Timeline of Boston

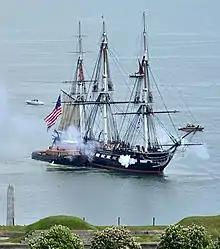
"Constitution" fires her cannons as she is tugged through Boston Harbor in 2021

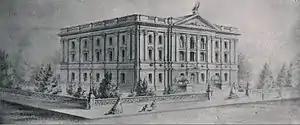
New England Museum of Natural History, corner of Boylston and Berkeley Streets, Back Bay, Boston, 19th century

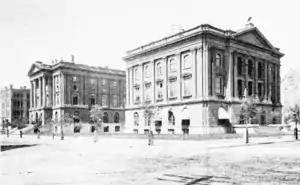
Boston Society of Natural History and Rogers Building, Photographie

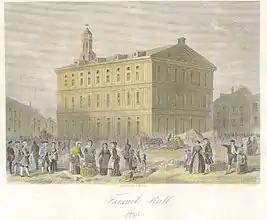
Faneuil Hall in 1830

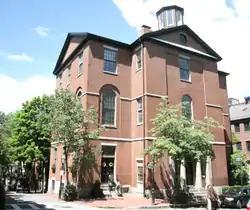
Phillips School at Anderson Street and Pinckney Street Boston

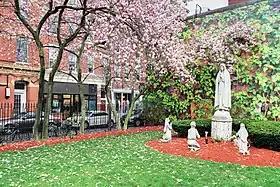
St. Leonard's Church

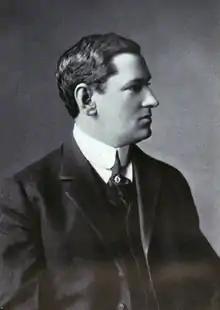
James Michael Curley during his second term as Mayor of Boston in 1922

, Boston Camera Club, and Associated Charities of Boston established.